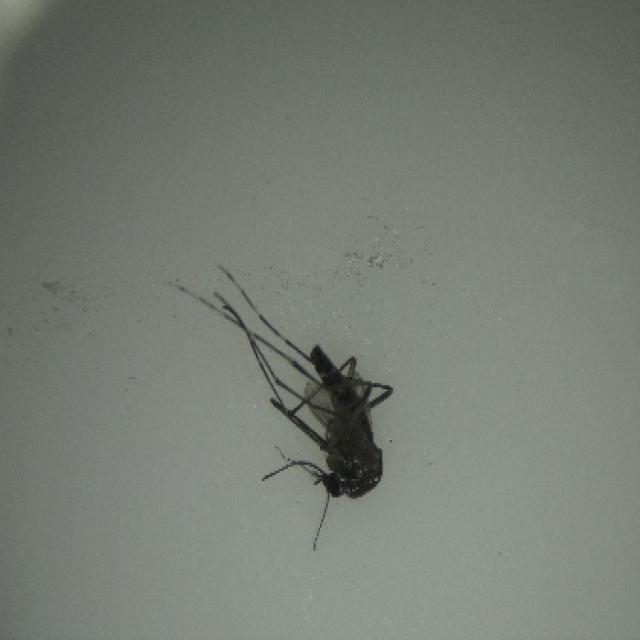
Species: aedes_albopictus